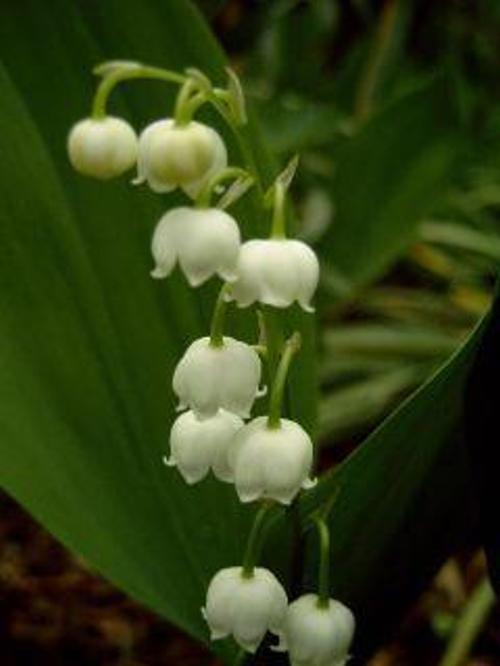
Flower: Lilyvalley